Walther von der Vogelweide

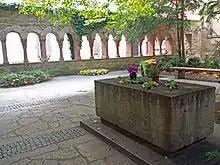
Grave of Walther von der Vogelweide in the Lusamgärtchen, Würzburg, Germany. This 1930 tombstone replaced an earlier one removed in the 18th century.

Thus he was forced to leave the court of the generous duke Bernhard of Carinthia (1202–1256); after an experience of the tumultuous household of the landgrave of Thuringia, he warns those who have weak ears to give it a wide berth. After three years spent at the court of Dietrich I of Meissen (reigned 1195–1221), he complains that he had received for his services neither money nor praise.